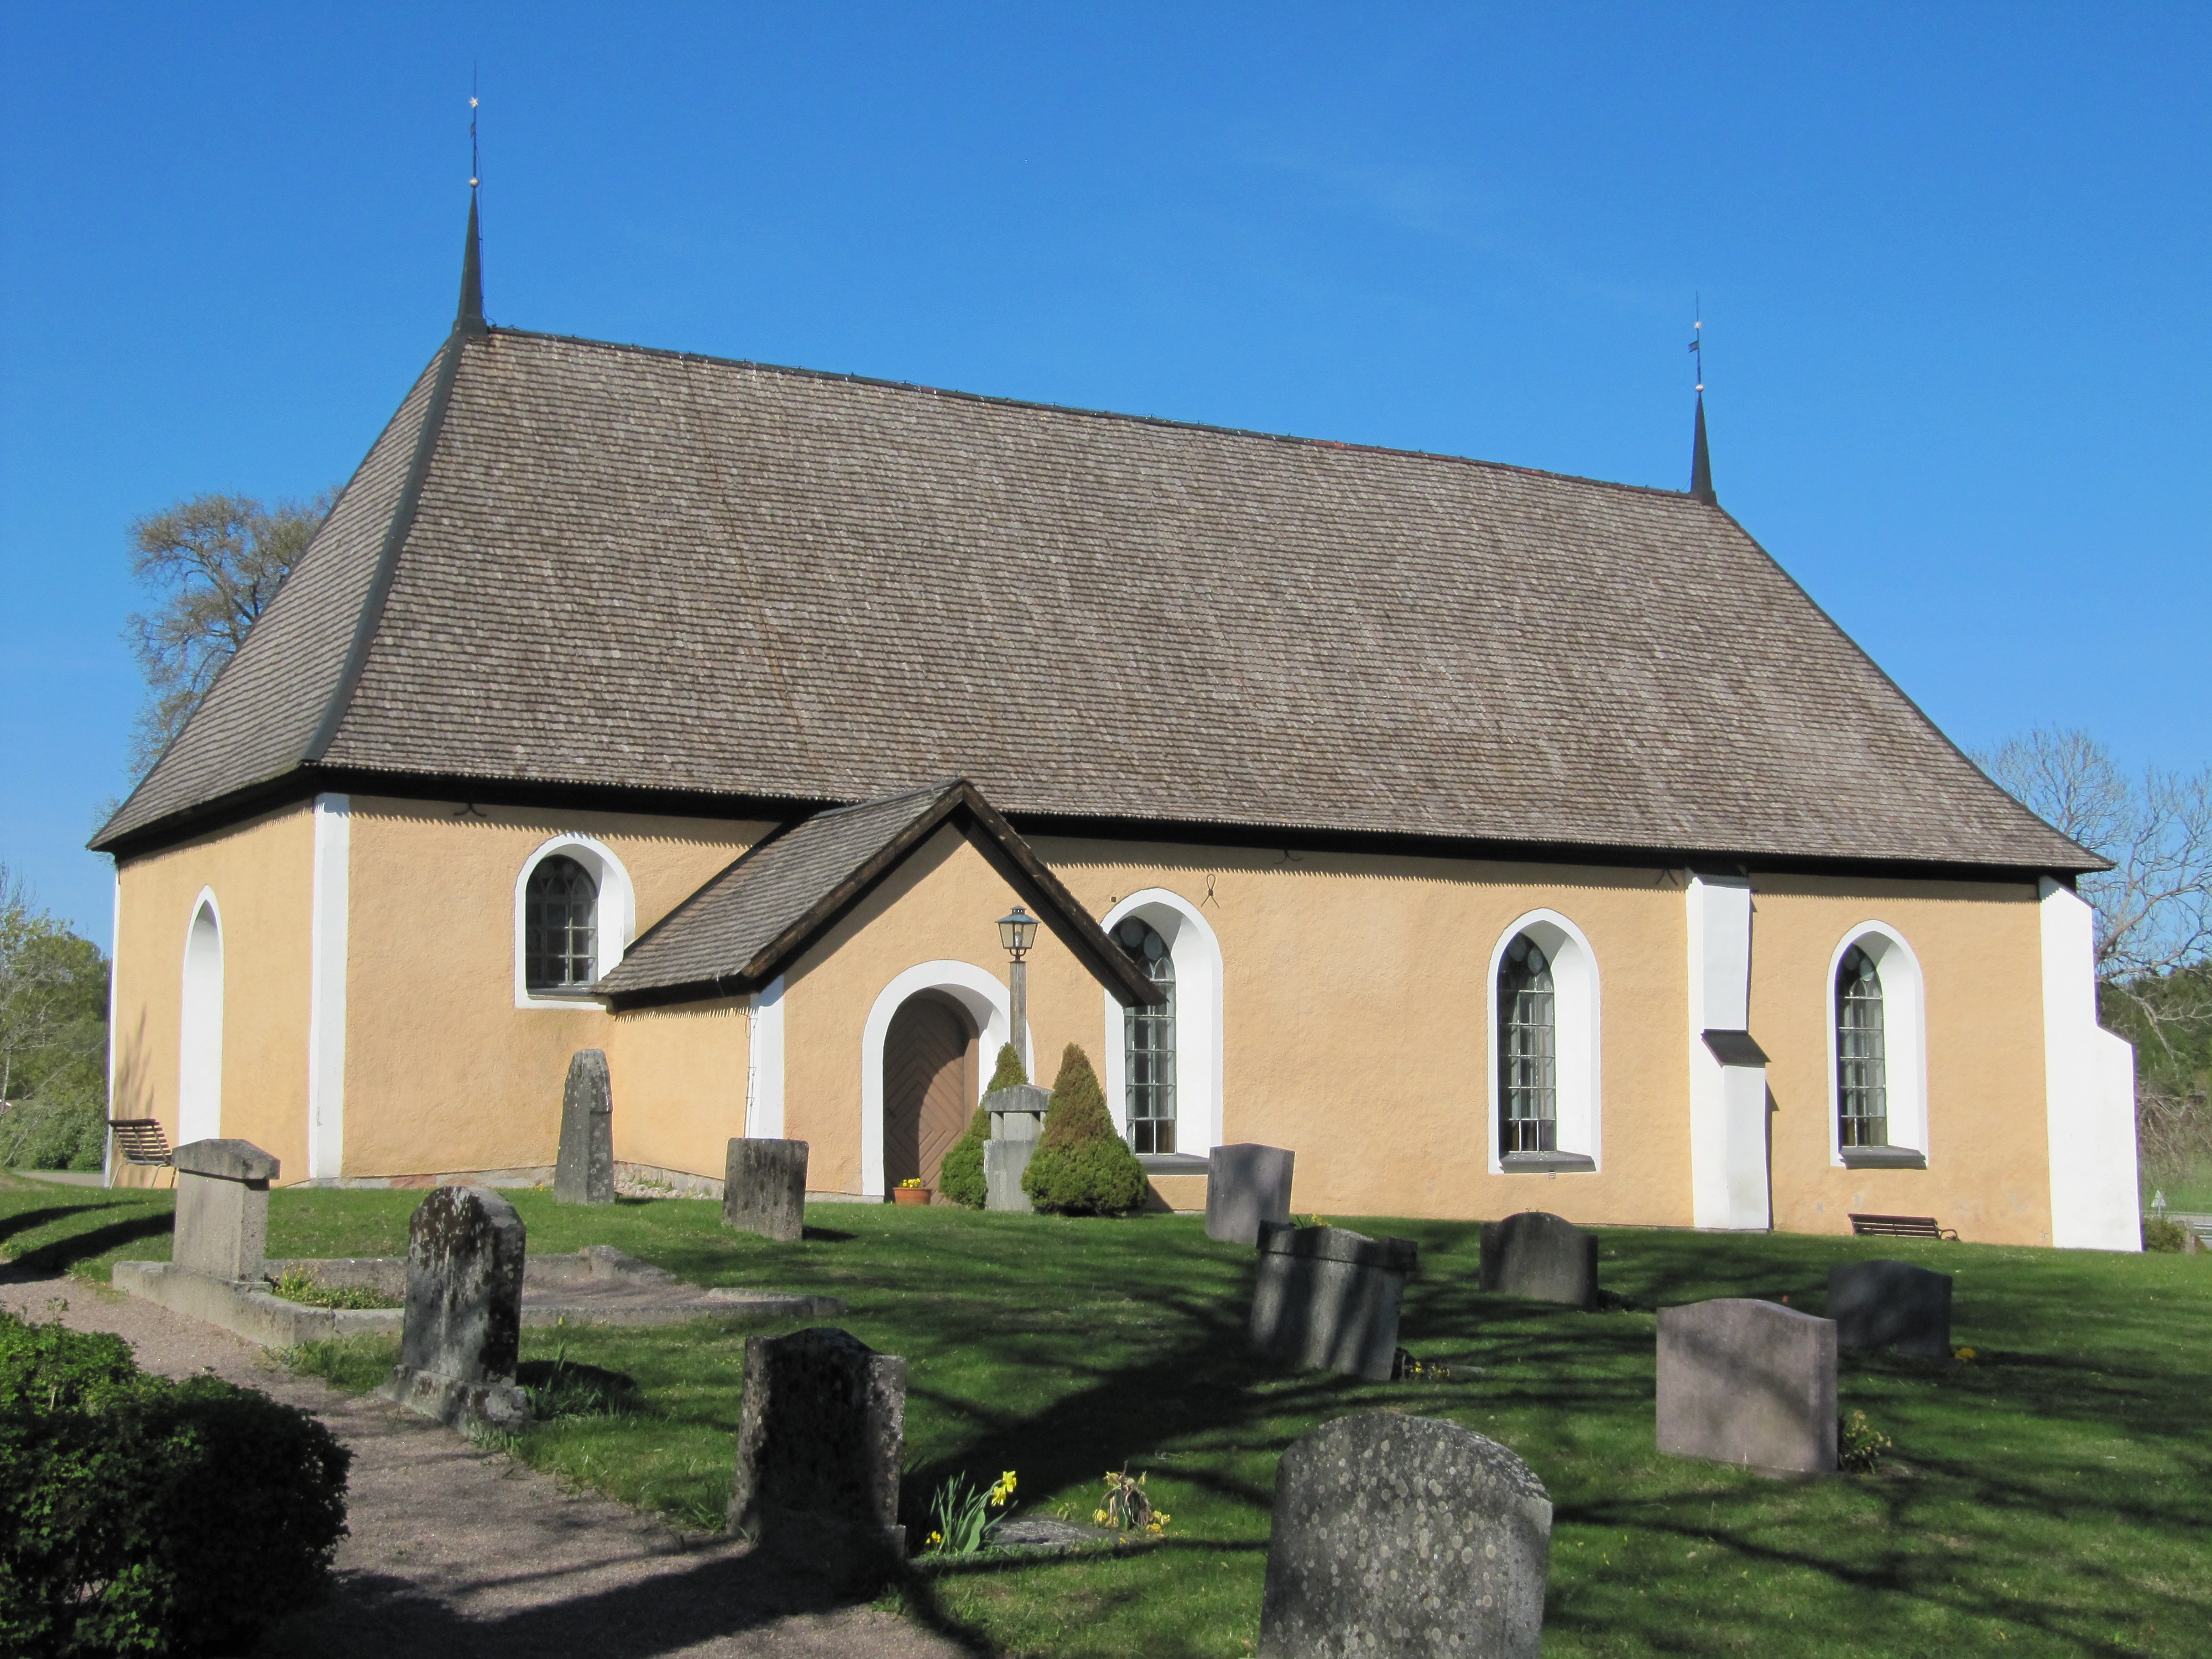
house, building, home, cottage, property, church, chapel, exterior, place of worship, religious, graveyard, farmhouse, monastery, sweden, estate, rural area, spanish missions in california, almunge